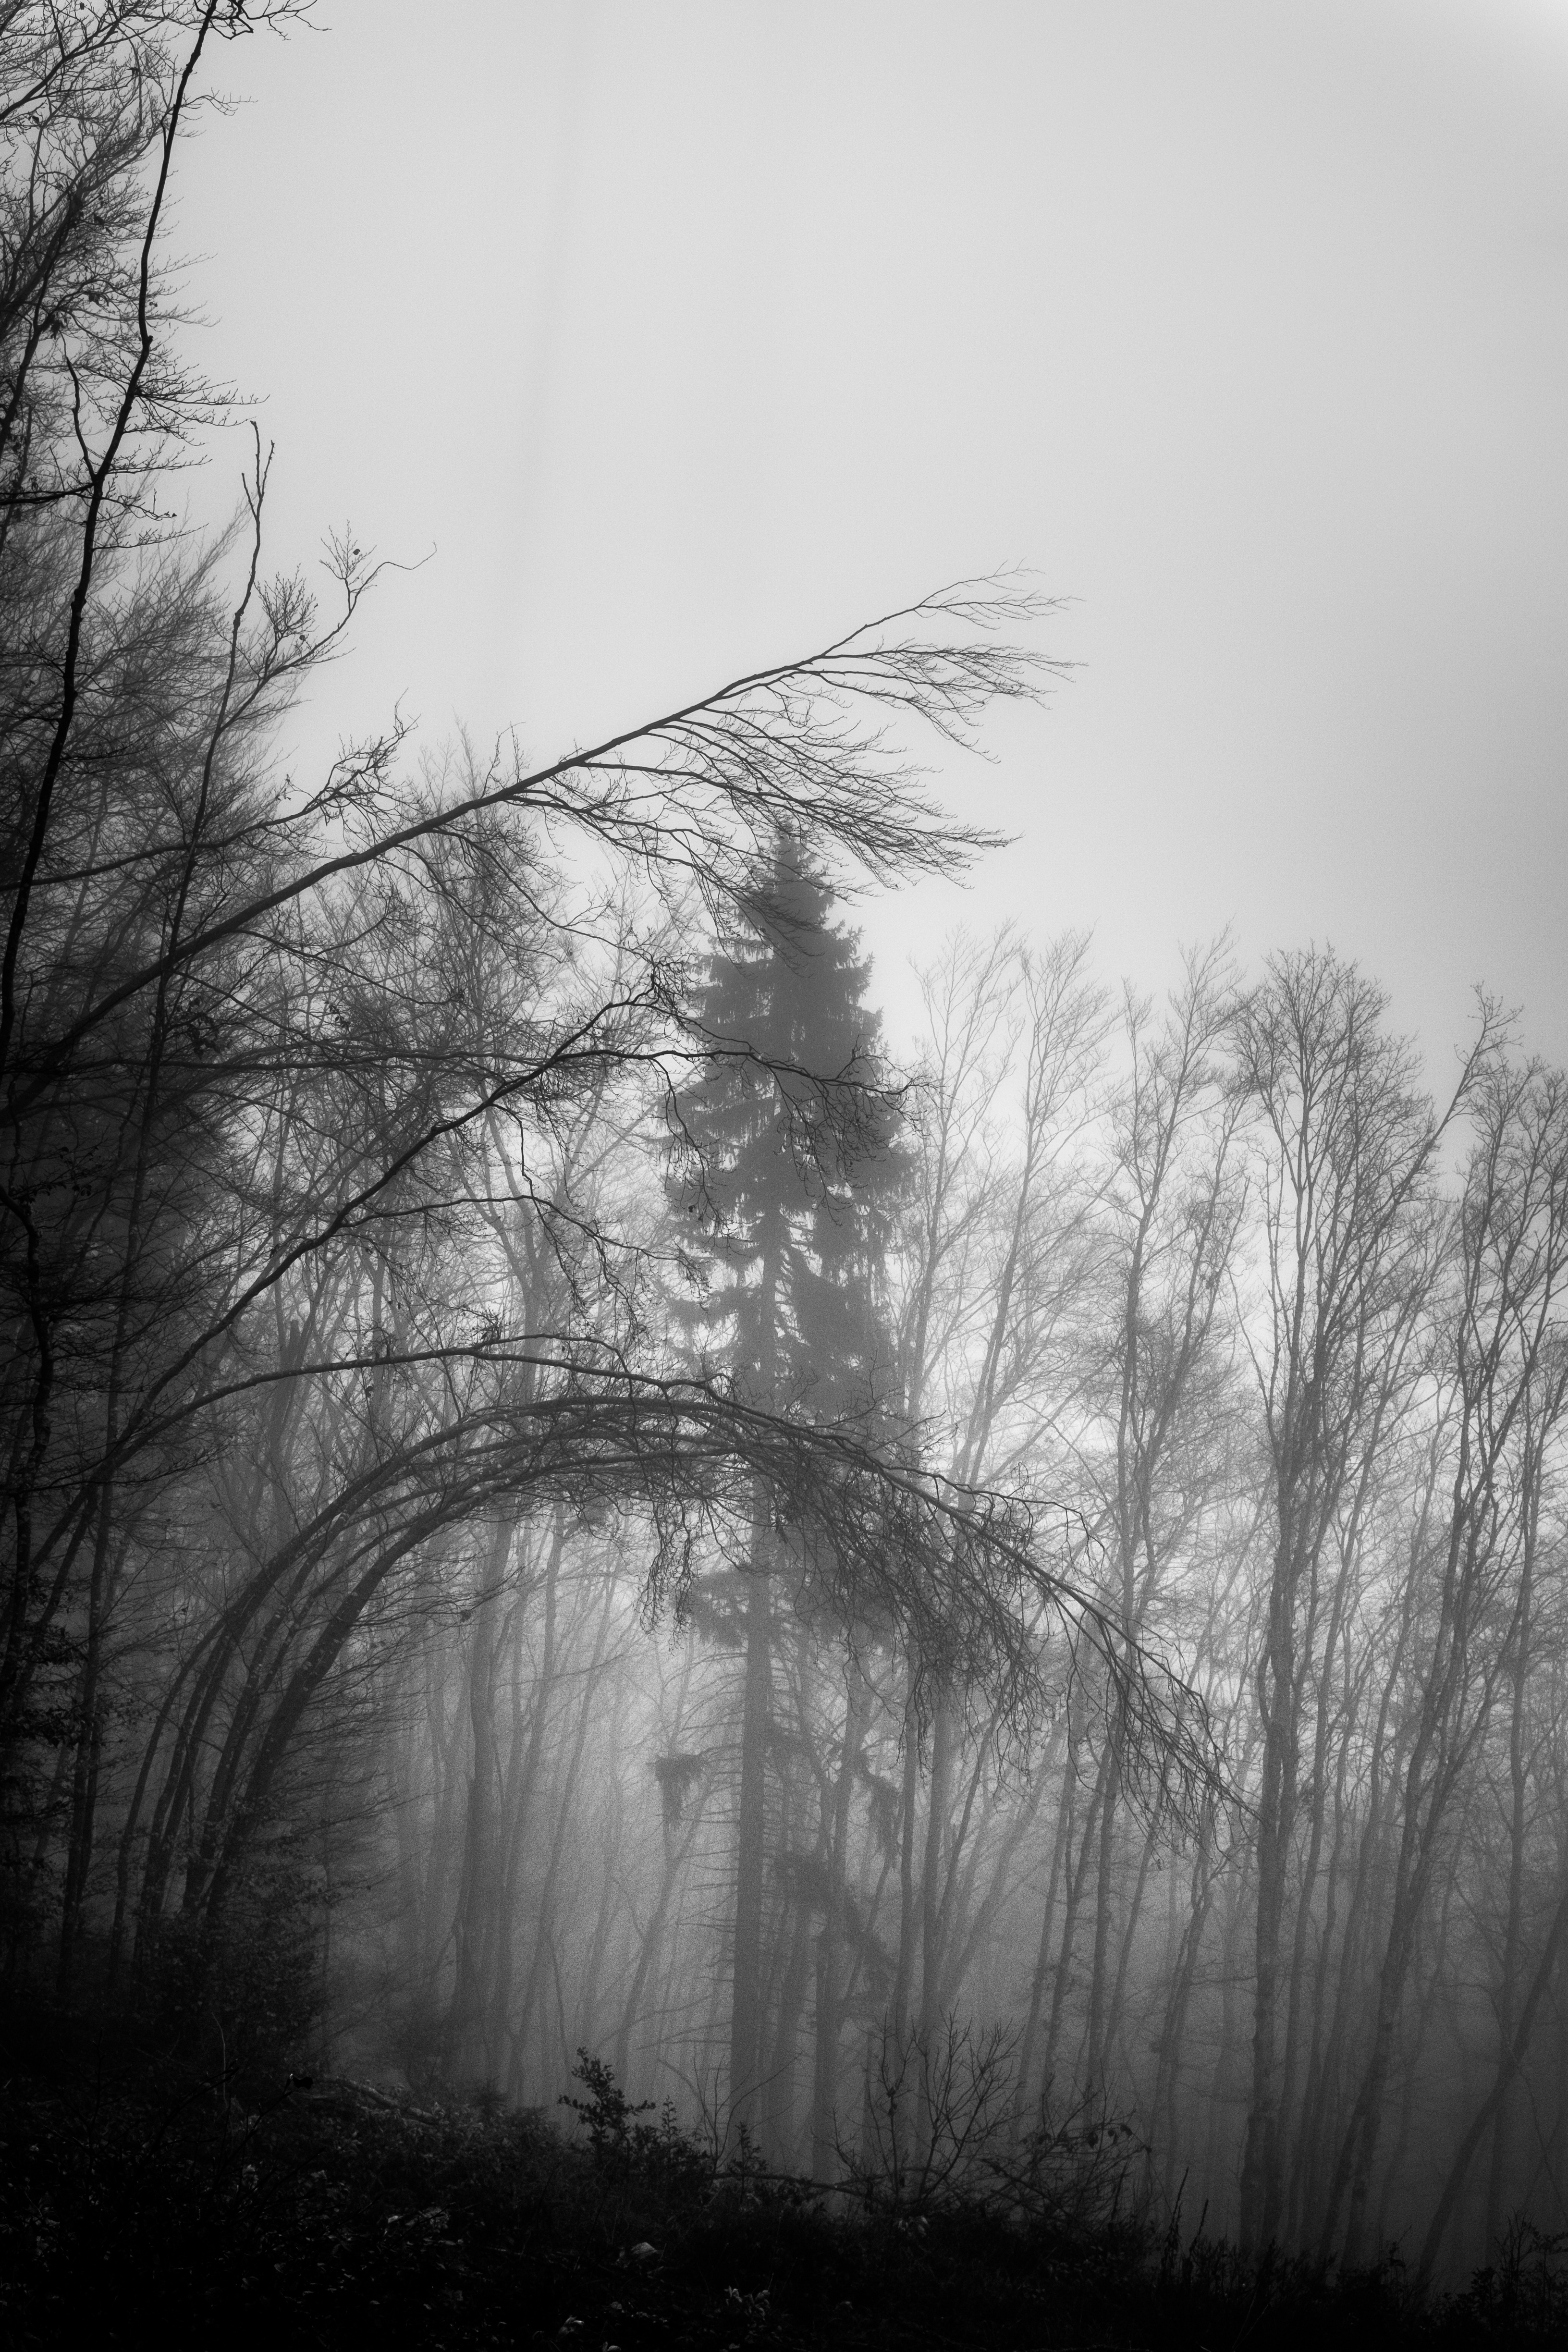
tree, nature, forest, grass, branch, winter, cloud, black and white, plant, fog, mist, white, sunlight, morning, leaf, atmosphere, reflection, weather, darkness, black, monochrome, monochrome photography, atmospheric phenomenon, woody plant